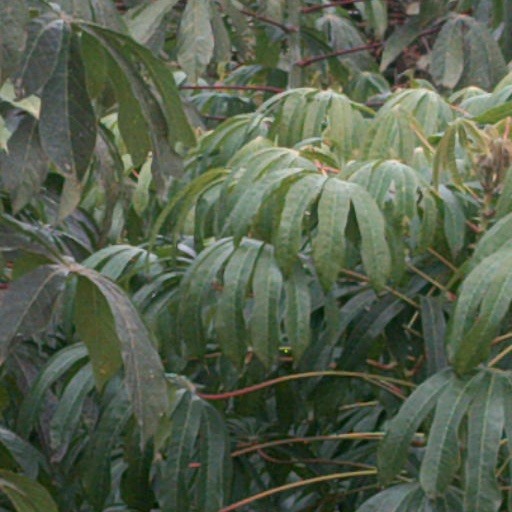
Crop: cassava